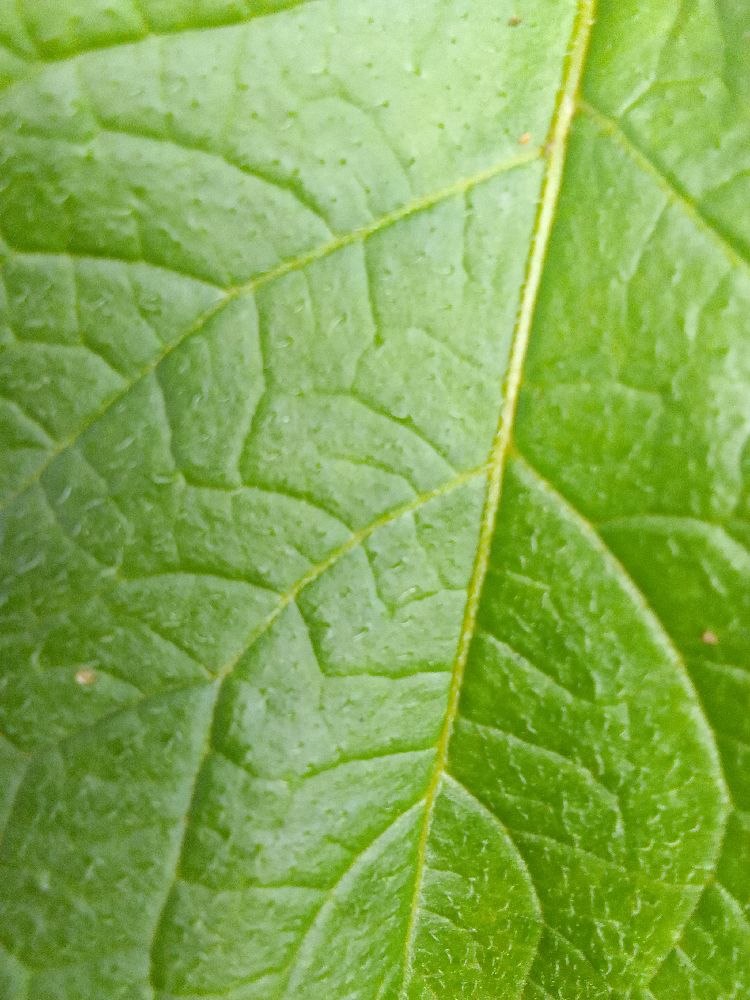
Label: Healthy